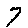
Label: 7